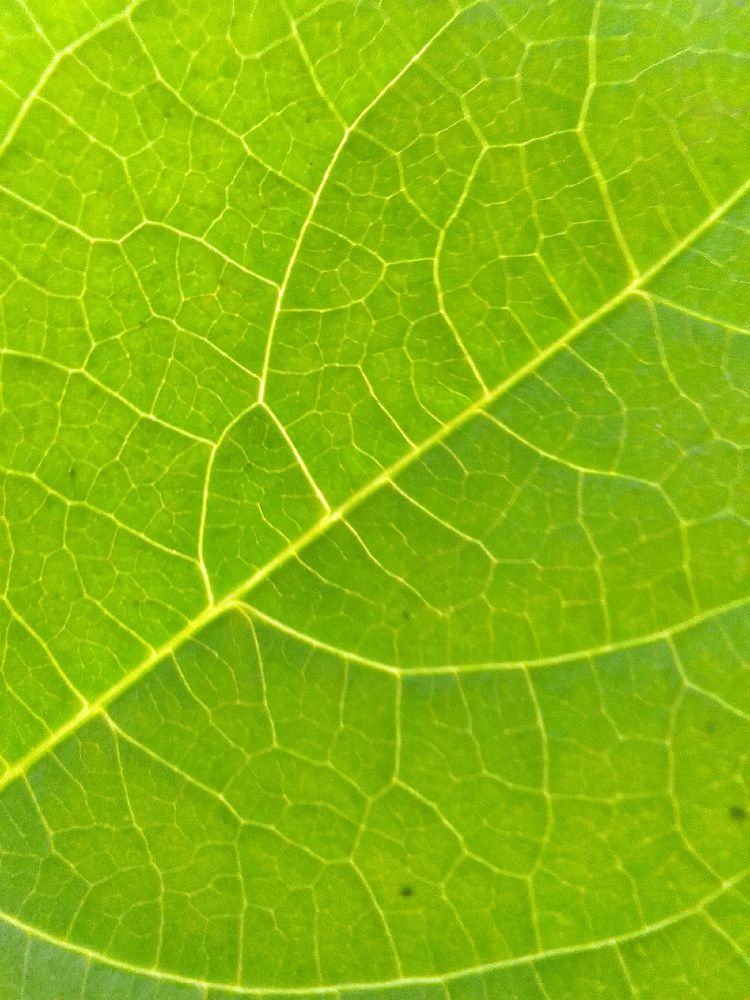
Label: healthy